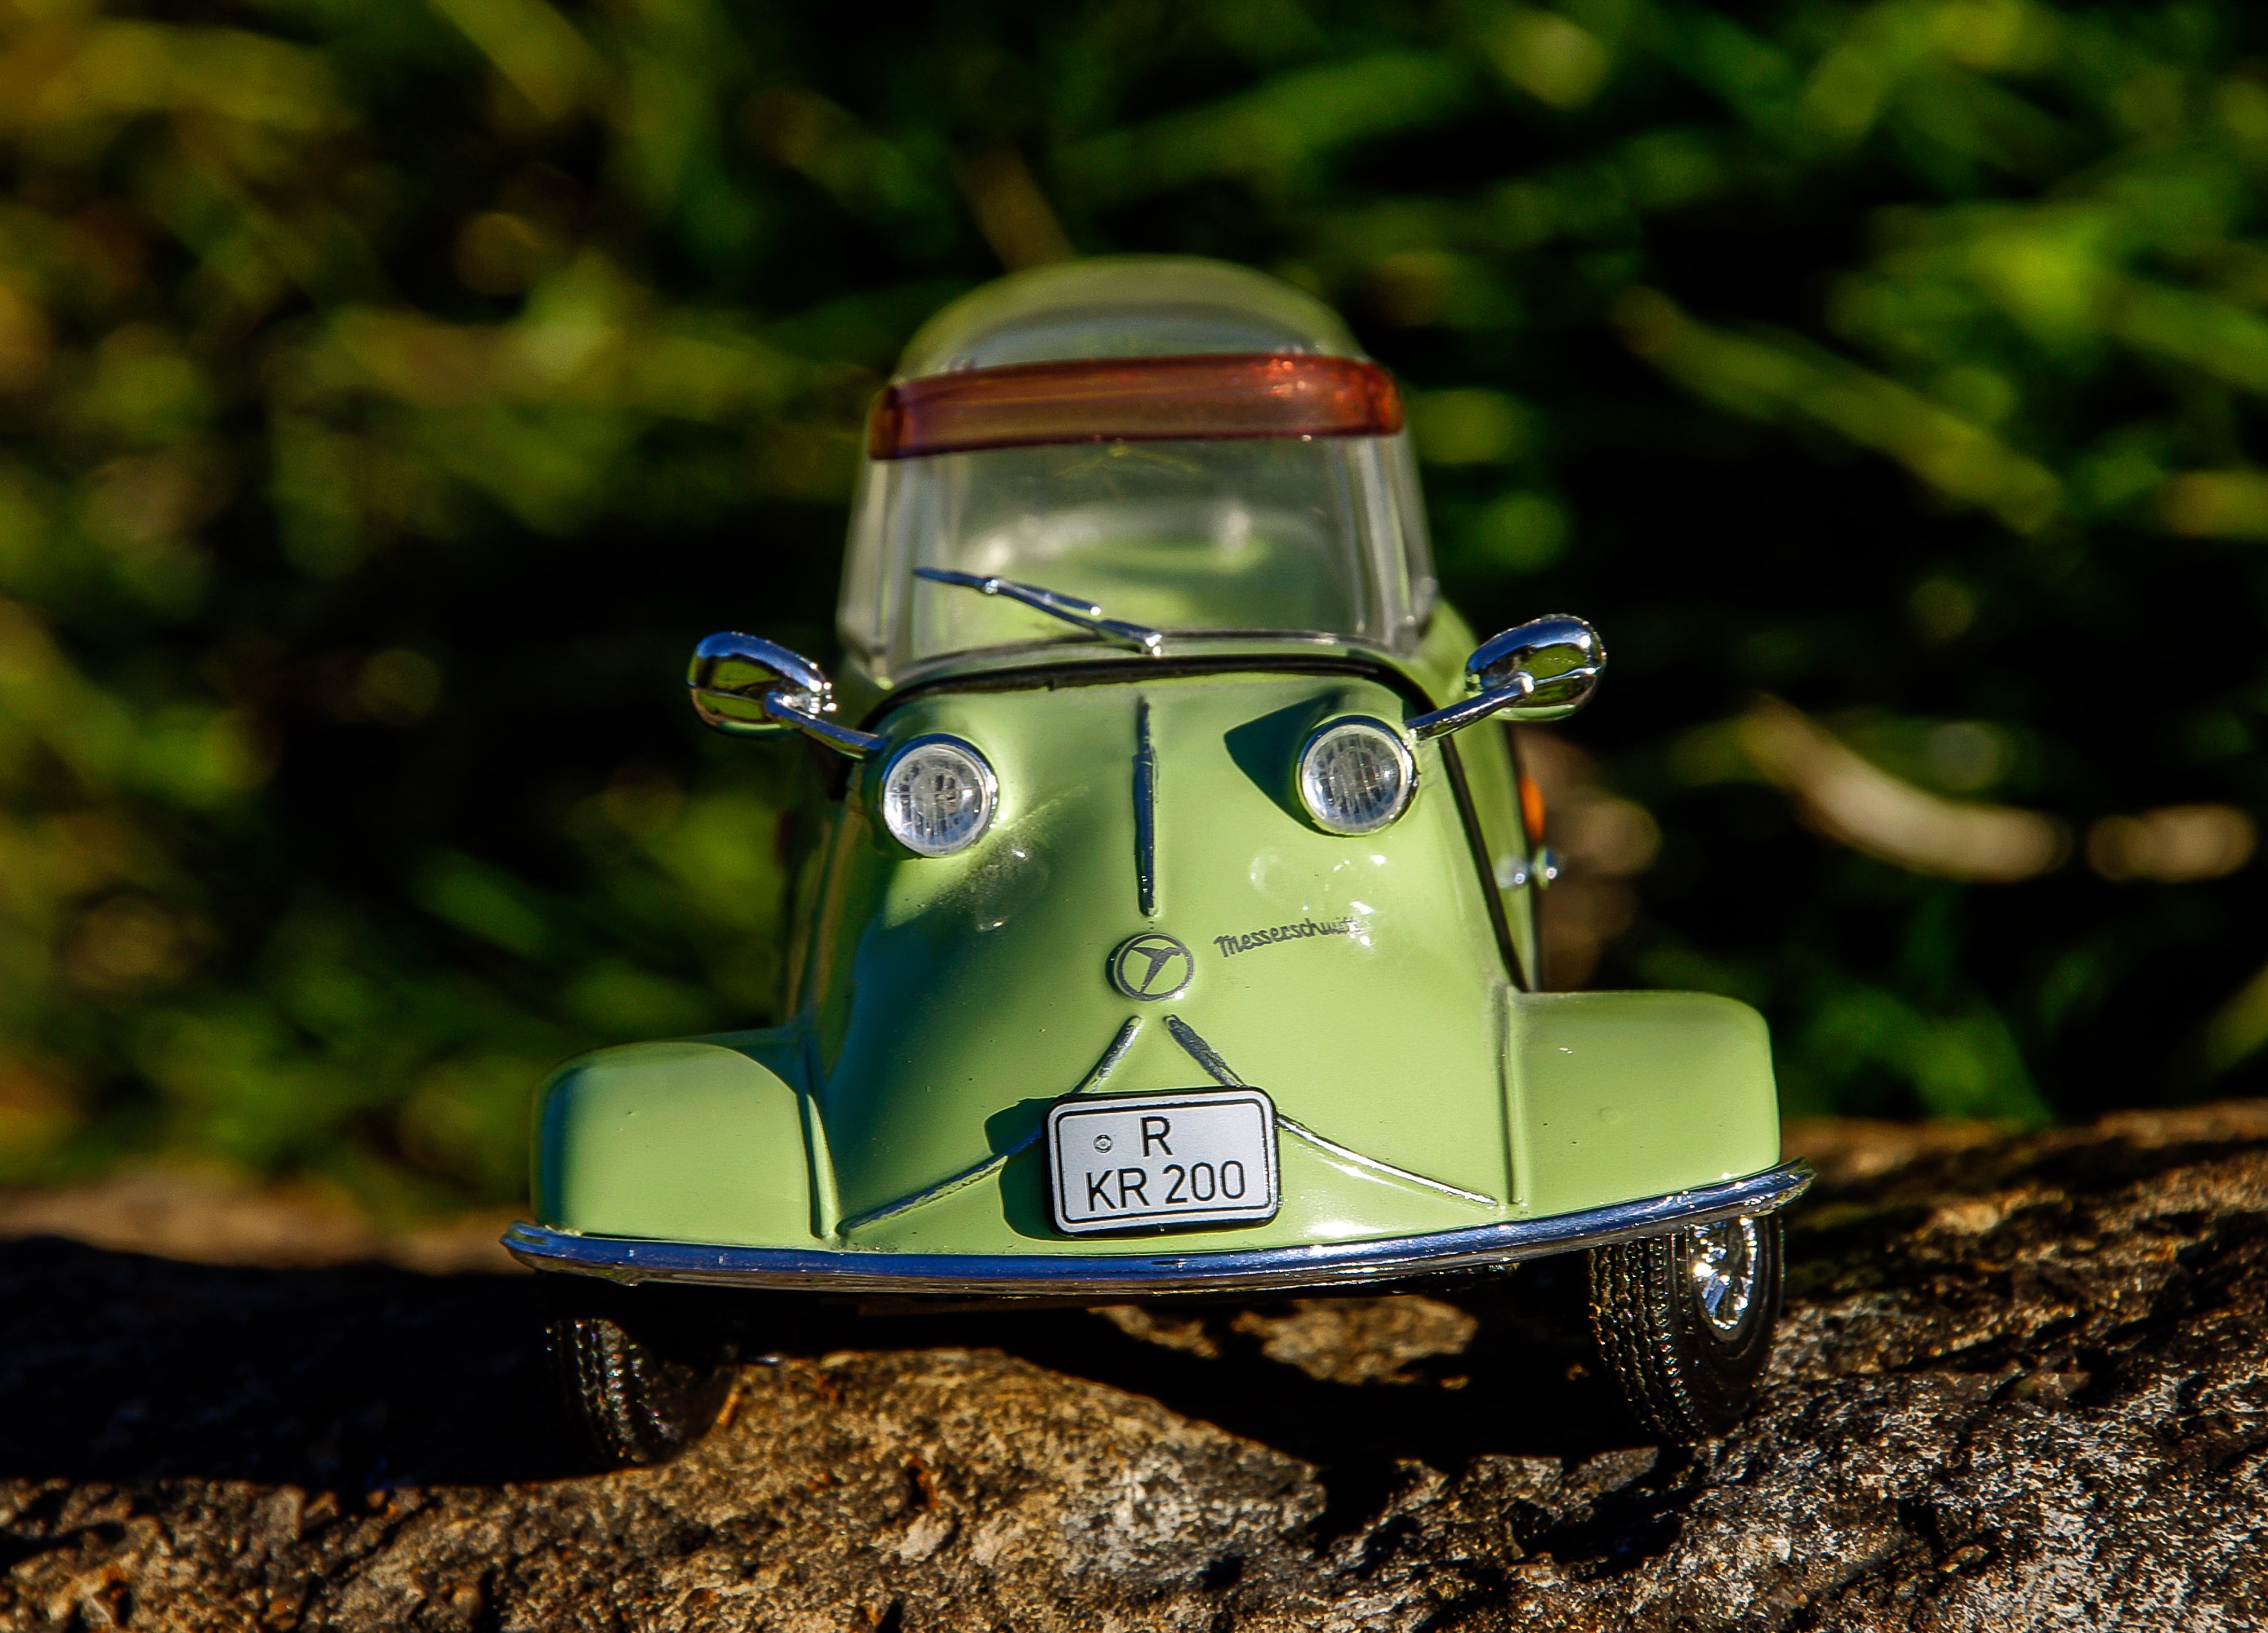
car, vintage, automobile, green, vehicle, macro, toy, vintage car, miniature, classic, bubble car